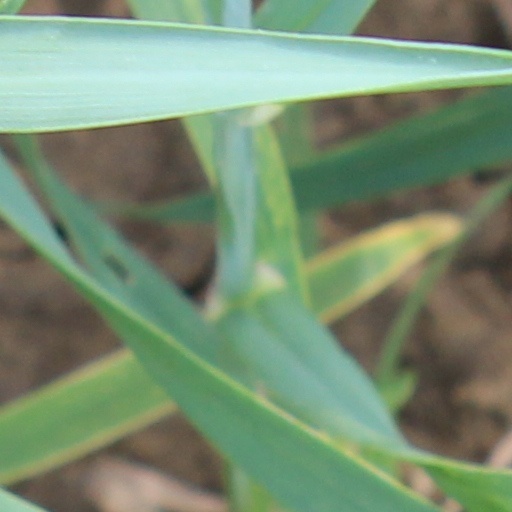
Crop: wheat